Montreux Oberland Bernois Railway

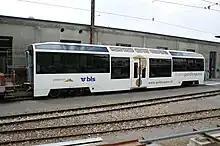
Bs 231 on 18 May 2010 at Chernex workshops

On 22 June 2007, the MOB gave details to the press that it had placed orders with Raility of Biel for eight new air-conditioned coaches with large panoramic windows and low-floor access and seating. The coaches will have standard-level seating at the vestibule ends, with a central section of low-floor seating containing the access doors which will assist those with restricted mobility. They will also contain handicapped-accessible toilets. The coaches will be fitted with a new type of bogie "Centro 1000" incorporating air suspension, produced by Alstom. The first of these, number Bs230, was delivered from Chernex works into traffic during mid-May 2010. The livery is white all over with the lettering in gold showing the new "golden pass" symbol and lettered "Transgoldenpass". The blue lettering ""bls"" is also featured. The second coach is expected to be ready for traffic in June 2010. Four of the new coaches will be put between the two halves of ABDe 8/8 4001–4004, forming three-car-EMUs.